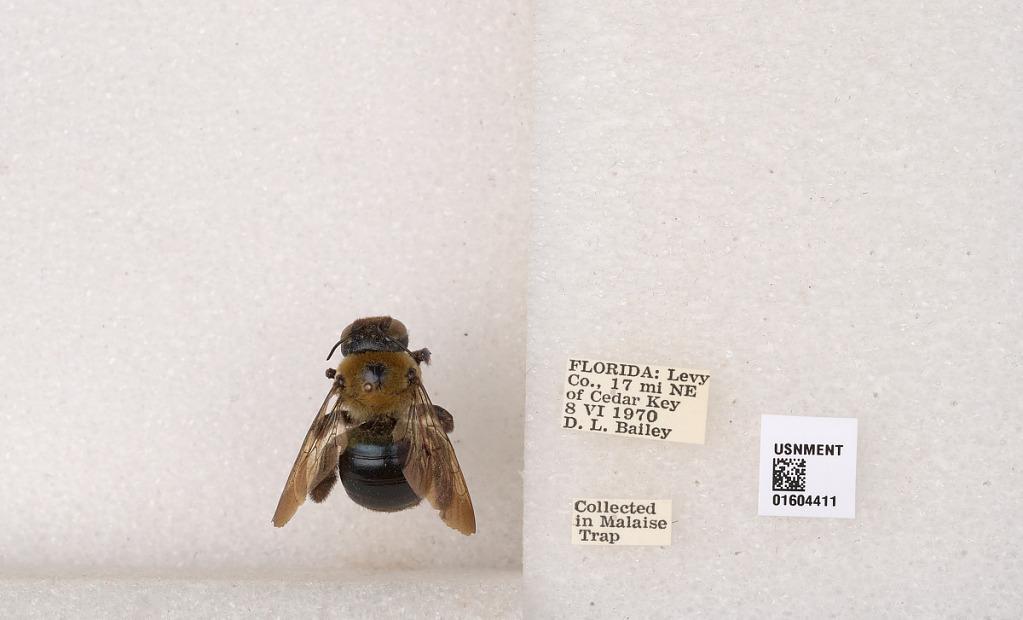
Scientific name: Xylocopa (Xylocopoides) virginica virginica (Linnaeus)
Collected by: D. Bailey
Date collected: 1970-7-8
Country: United States
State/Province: Florida
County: Levy
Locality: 17 miles northeast of Cedar Key
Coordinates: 29.313, -82.8353